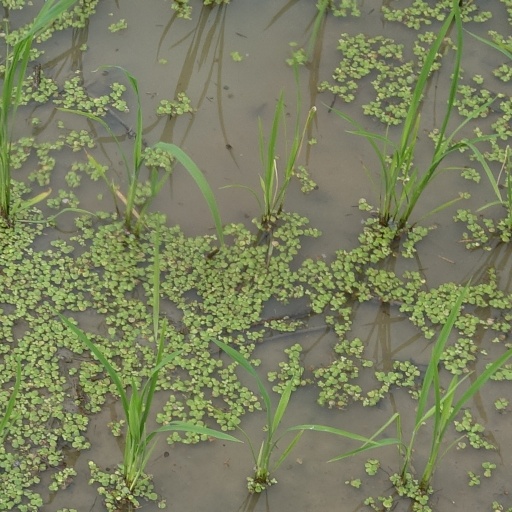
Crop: rice